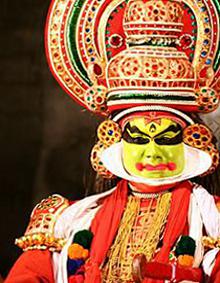
Dance form: kathakali